University of York

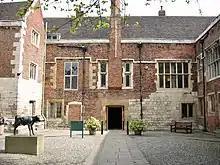
The courtyard at King's Manor. A bronze sculpture of a Frisian calf by Sally Arnup can be seen.

"QS" placed York at 162 for 2023 and at 167 in 2024 and 184 in 2025. The University of York is ranked 29th globally in the QS Sustainability Rankings for 2024. All three major national rankings place York in the top 21, with "The Times" placing it at 17, "The Guardian" at 21 and "The Complete University Guide" at 20 for 2023.